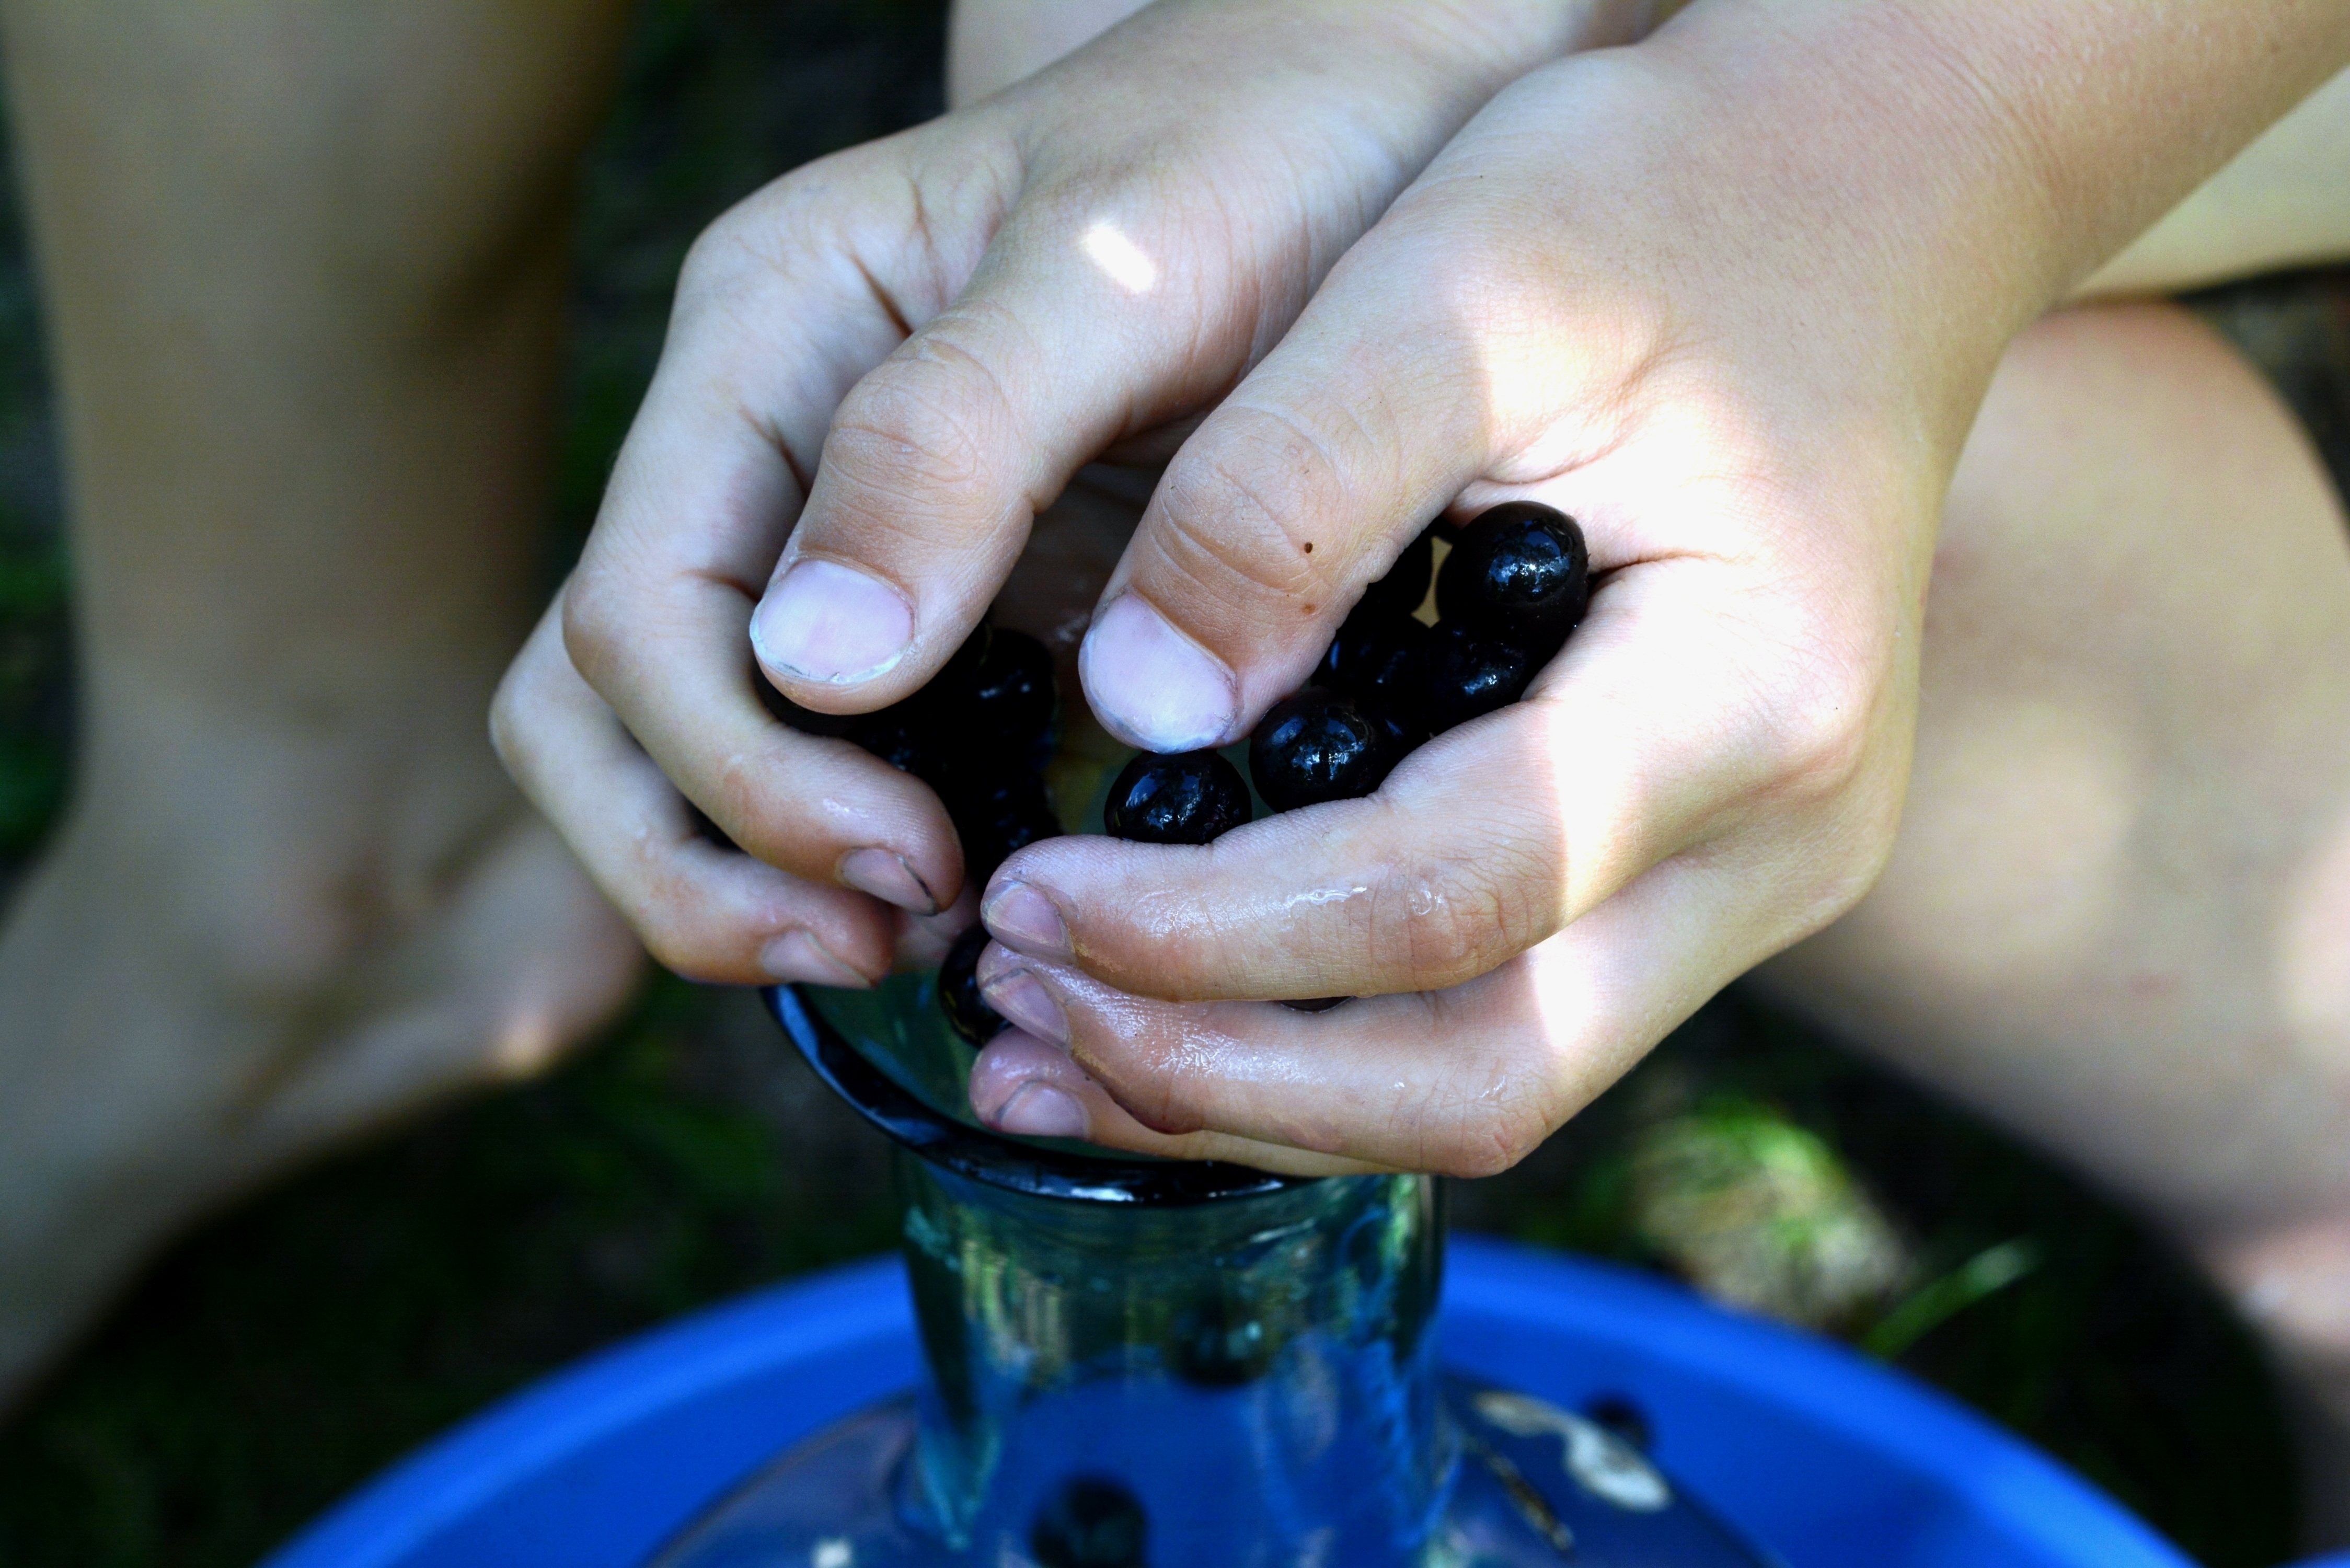
hand, wheel, fruit, finger, green, natural, fresh, nail, juice, close up, hands, mature, preparations, small fruit, aronia, a collection of, sense, ridge tile, nasypywa